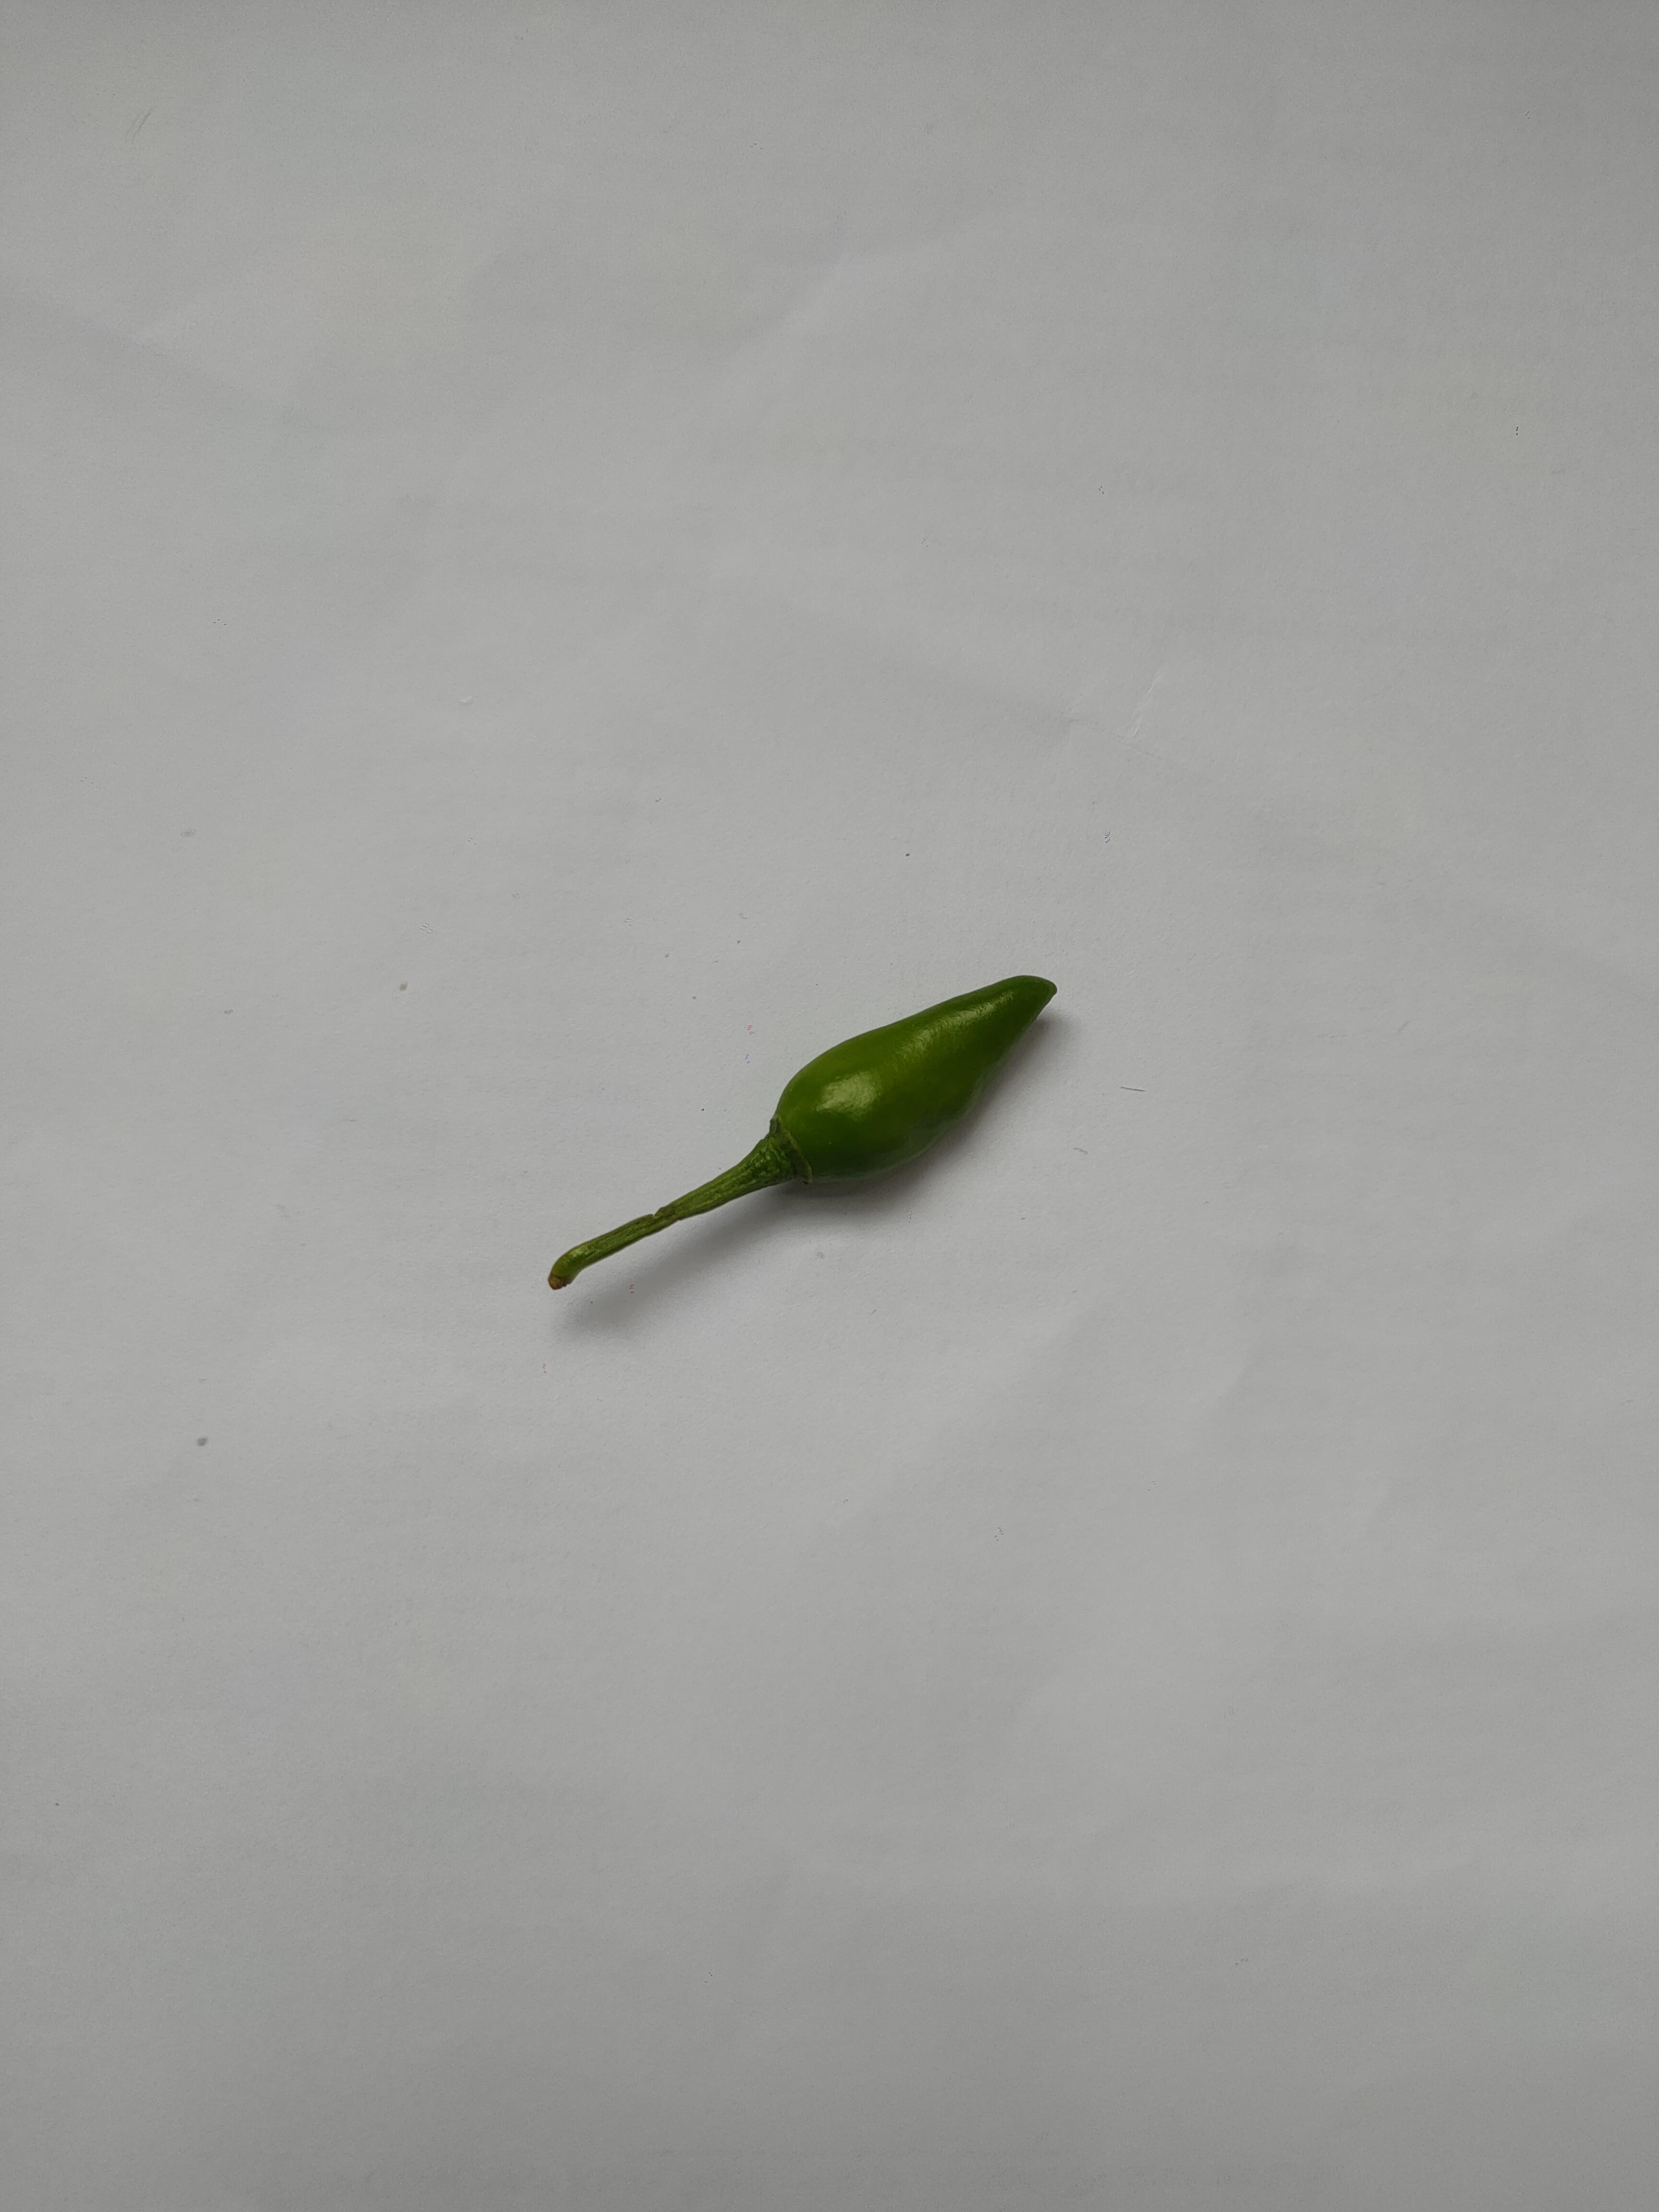
Label: Green Chili